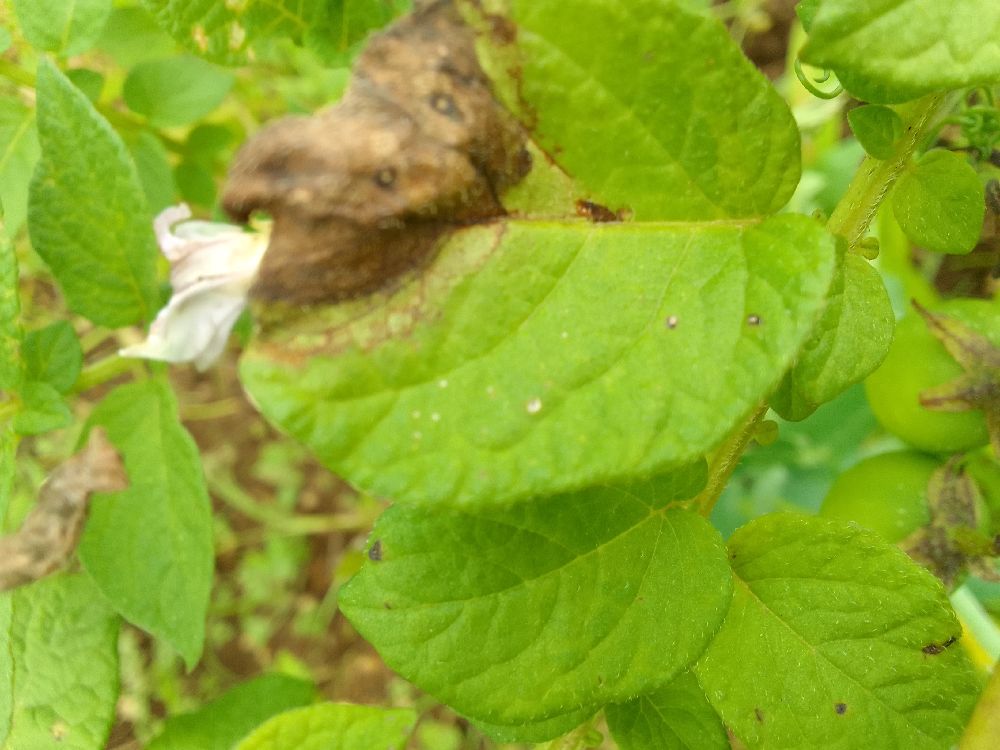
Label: Late blight